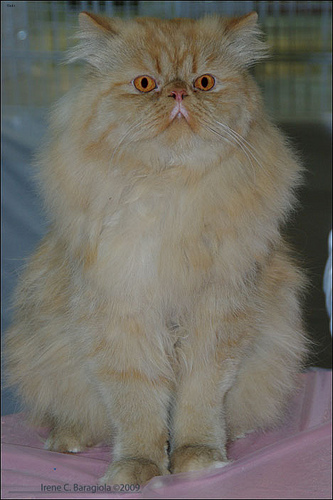
Animal: cat
Breed: persian